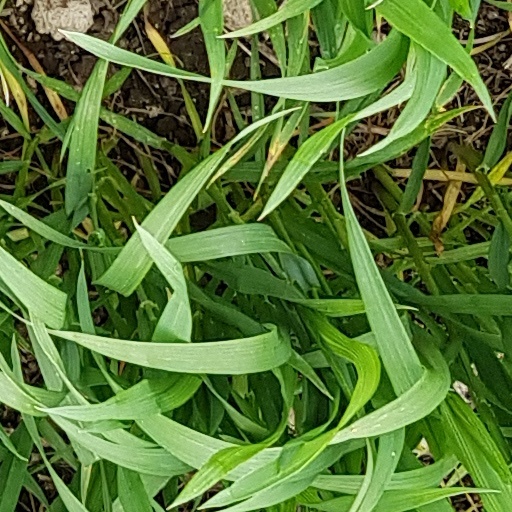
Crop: wheat